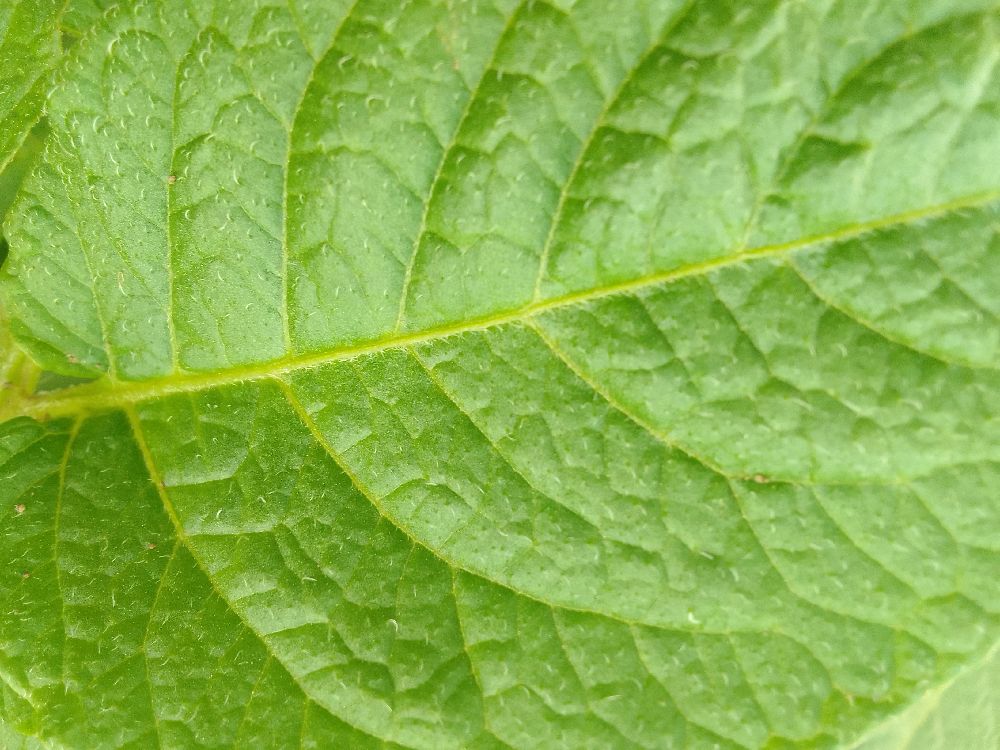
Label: Healthy